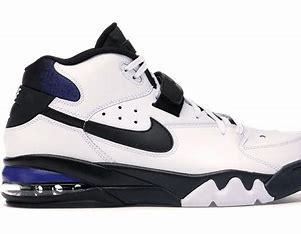
Brand: Nike
Model: Air Force Max